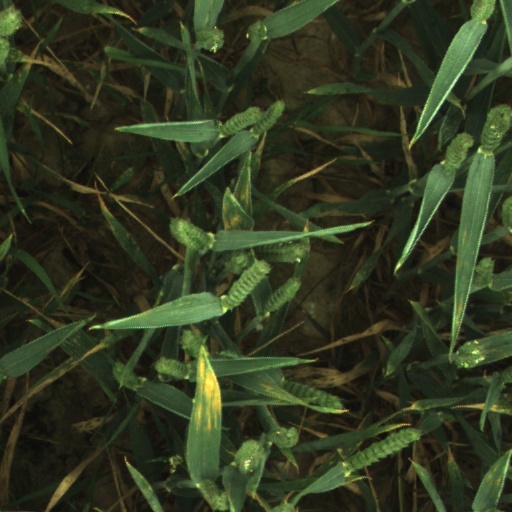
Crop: wheat